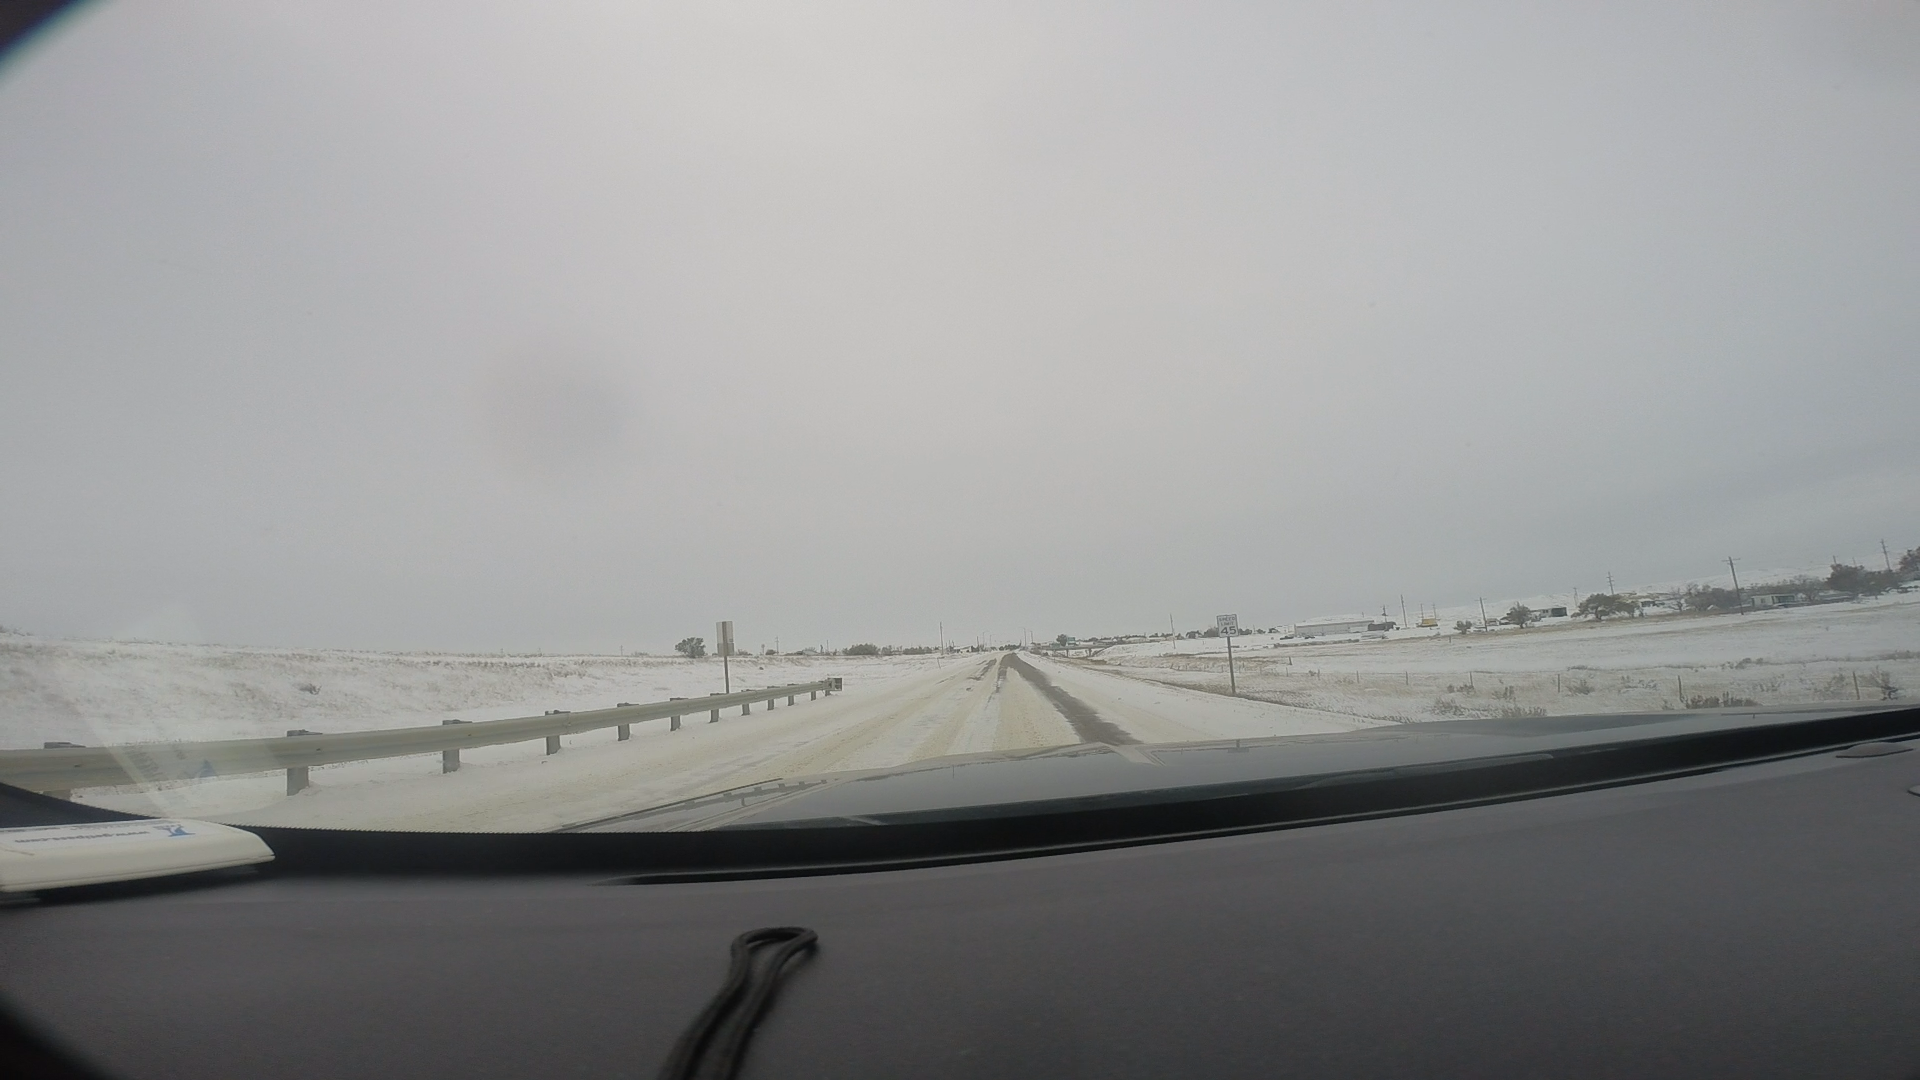
Speed limit sign label: mph45